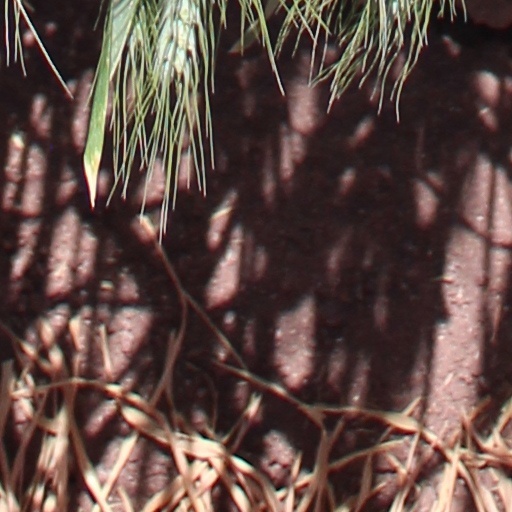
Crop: wheat